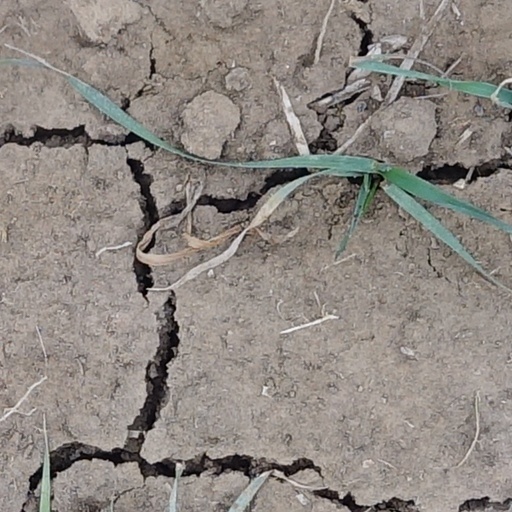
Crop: wheat